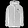
Label: Coat